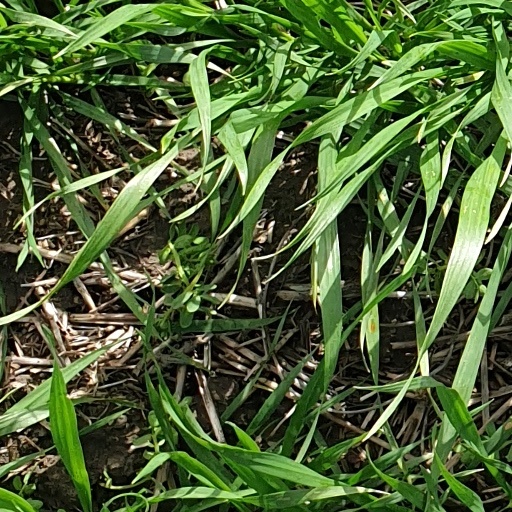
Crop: wheat